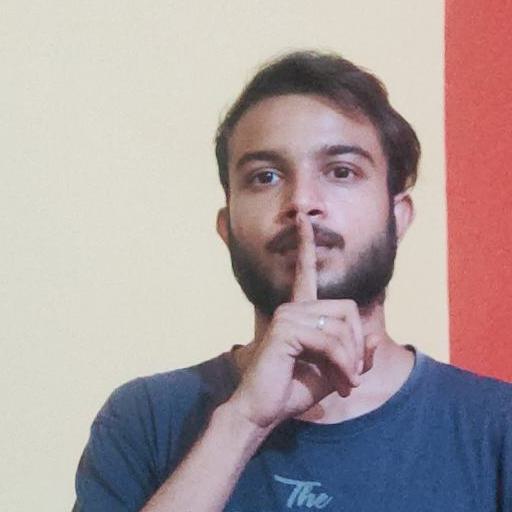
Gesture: mute